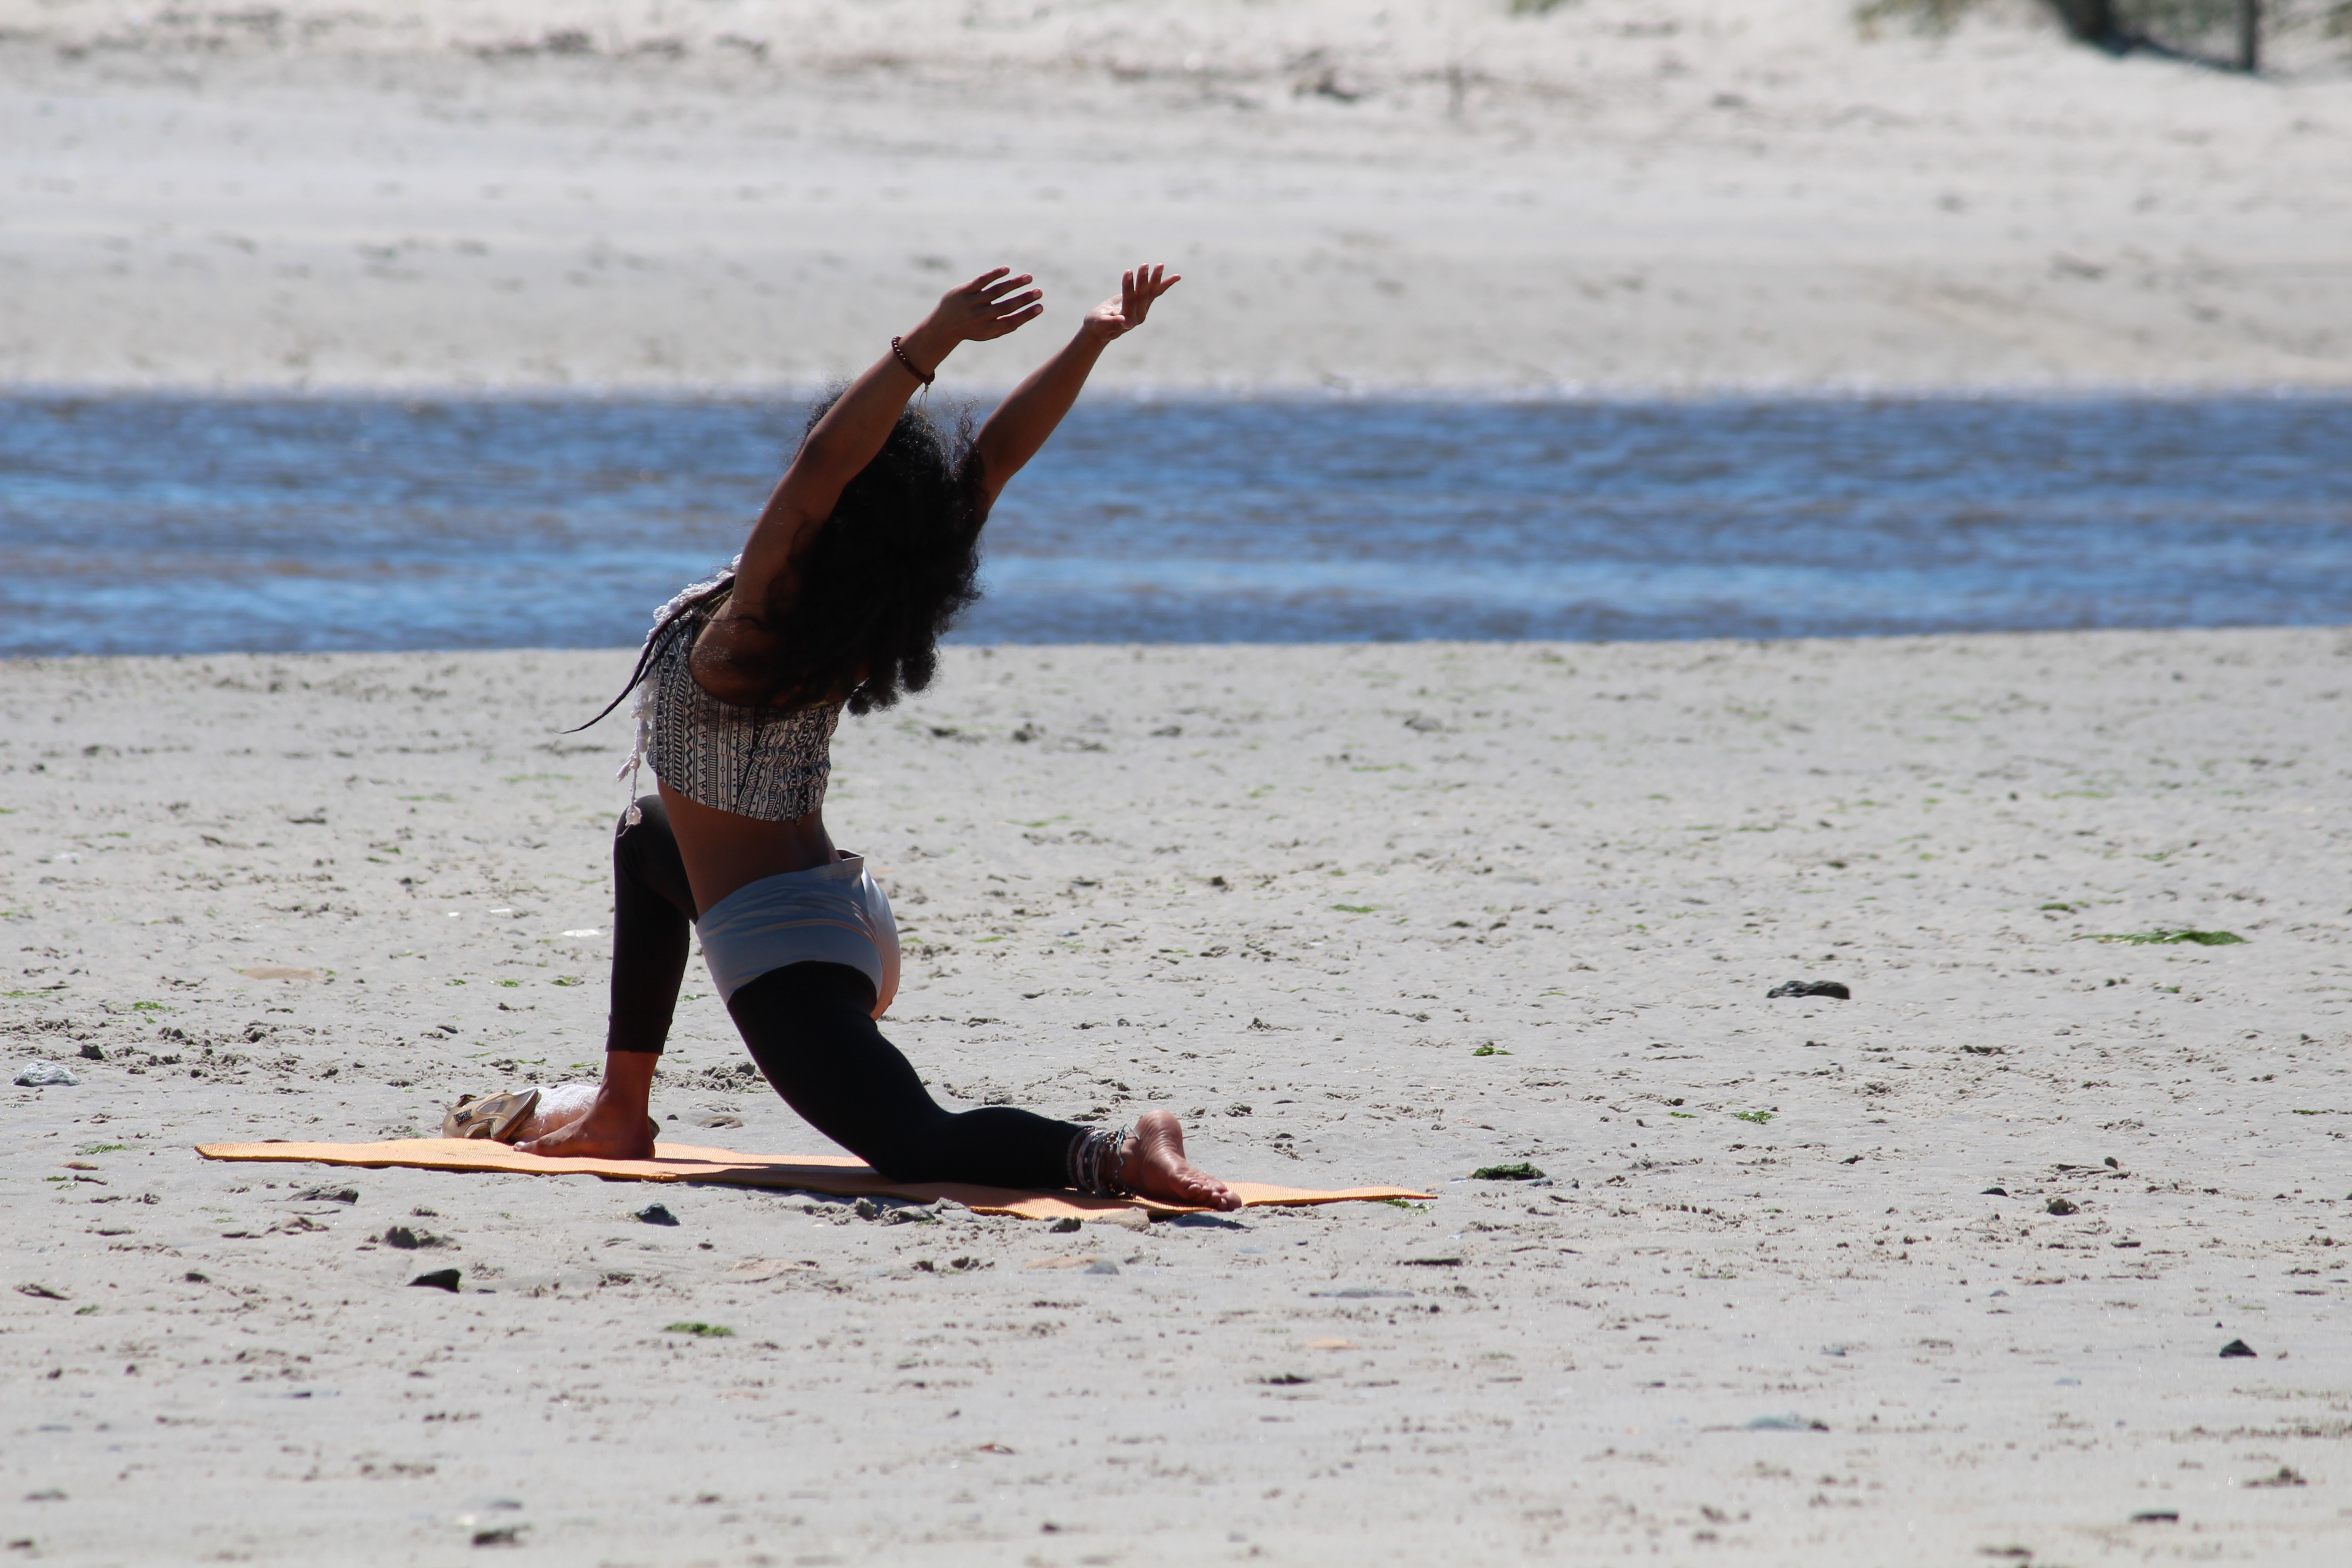
beach, sea, sand, woman, shore, wave, sporty, relaxation, yoga, beautiful, skimboarding, physical fitness